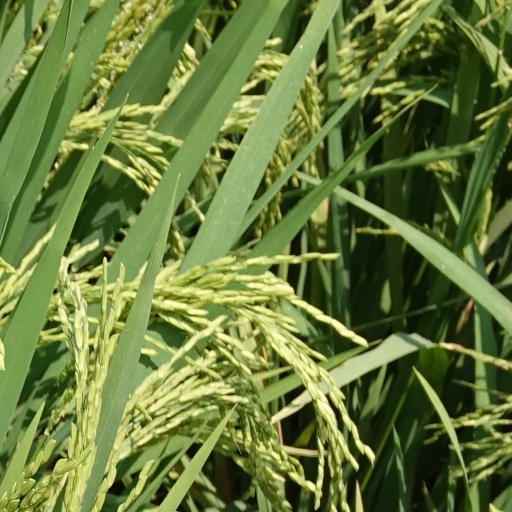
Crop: rice